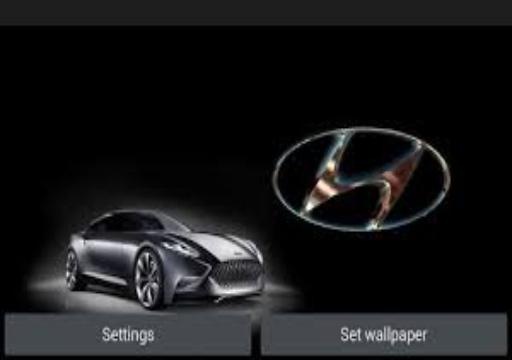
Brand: Hyundai-2
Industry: Transportation